Betting on horse racing

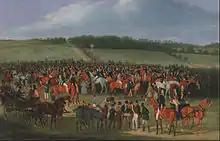
The Epsom Derby betting post, c. 1835

In Europe, Australia, and Asia, betting to "place" is different since the number of "payout places" varies depending on the size of the field that takes part in the race. For example, in a race with seven or less runners in the UK, only the first two finishers would be considered winning bets with most bookmakers. Three places are paid for eight or more runners, whilst a handicap race with 16 runners or more will see the first four places being classed as "placed". (A "show" bet in the North American sense does not exist in these locations.)